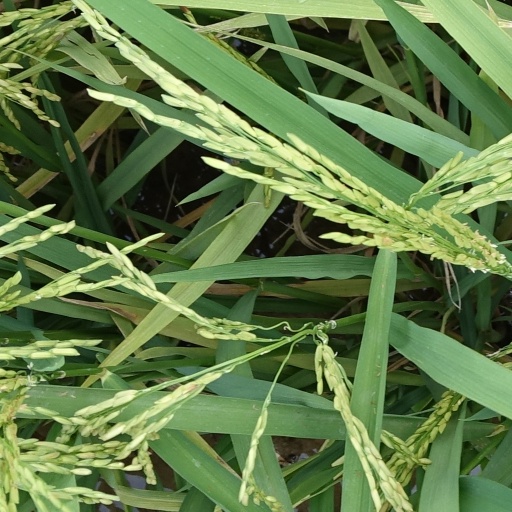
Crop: rice